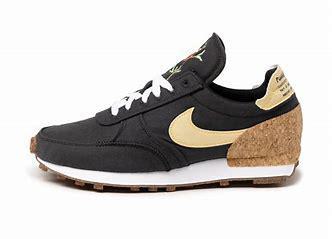
Brand: Nike
Model: Dbreak Type